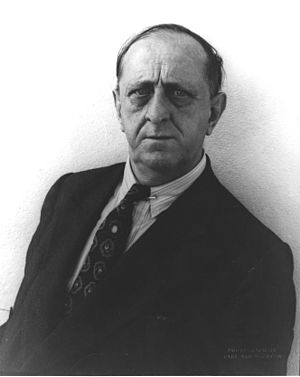
Marsden Hartley
Marsden Hartley i 1939.
Marsden Hartley var en amerikansk maler; han regnes for én af de mest profilerede af klassisk moderne malere i USA.